Aungban

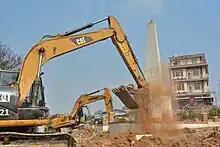

While there are no major rivers in Aungban itself, the region benefits from seasonal rainfall and small streams and springs that contribute to irrigation and natural vegetation. Its highland position also makes it part of several watershed areas that feed larger river systems downstream.